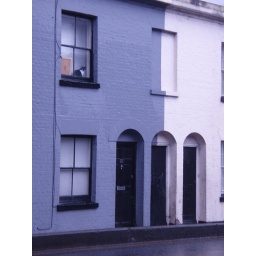
i liked the gray and white cat sitting in the window, and the gray/white townhouses